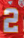
Number: 2